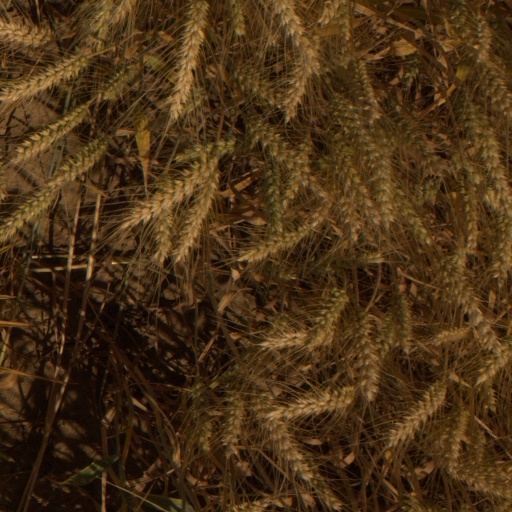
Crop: wheat